Granman

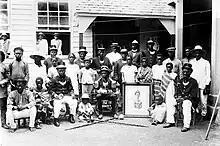
Granman Amakiti with his "kabitens" in Paramaribo ( 1923)

Government is based on unwritten rules and regulations called "gwenti" which are not all powerful. If decision cannot be reached, a "lanti krutu" (general meeting) is called consisting of the village elite and the priests. The meeting is chaired by the granman who does not speak directly to the people, but always via a "momboor" who speaks on his behalf. The "granman" may not be addressed directly either. All villagers are allowed to participate regardless of age or gender, however the elderly carry the highest weight.